Backlash (2009)

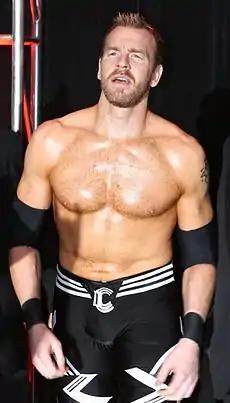
Christian, challenger for the ECW Championship at Backlash.

Interim General manager Tiffany announced on the April 7 episode of "ECW on Sci Fi" that Jack Swagger would defend his ECW Championship against the winner of the "elimination chase", which commenced on that night and involved Christian, Tommy Dreamer, Finlay, and Mark Henry; the participants in the chase would have a four-way that night. Henry got pinned the same night and was eliminated from contention. The remaining three wrestlers competed in a triple threat match on the April 14 episode of "ECW on Sci Fi" with the person being pinned or forced to submit being eliminated from contention; Dreamer was pinned in this contest, leading to a singles match between Finlay and Christian on the April 16 episode of "WWE Superstars", which saw Christian get the victory, thus allowing him to face Swagger for the title at Backlash.